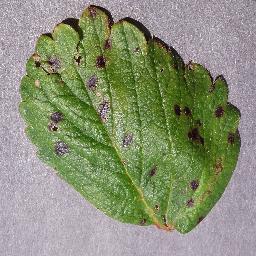
Label: Strawberry___Leaf_scorch